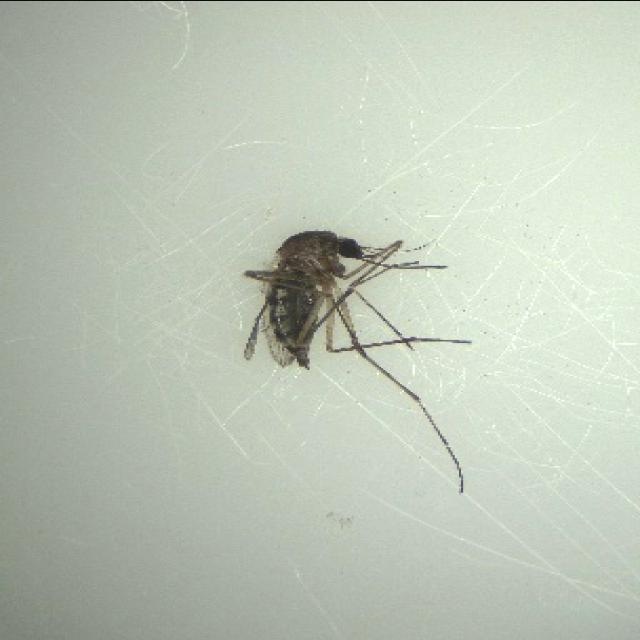
Species: aedes_vexans